Scrimshaw

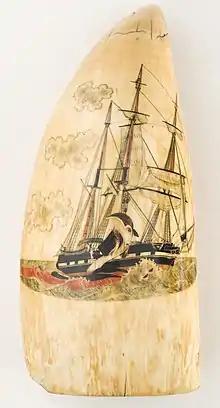
American whaling ships, scrimshaw on whale tooth, c. 1800

Scrimshaw is scrollwork, engravings, and carvings done in bone or ivory. Typically it refers to the artwork created by whalers, engraved on the byproducts of whales, such as bones or cartilage. It is most commonly made out of the bones and teeth of sperm whales, the baleen of other whales, and the tusks of walruses.